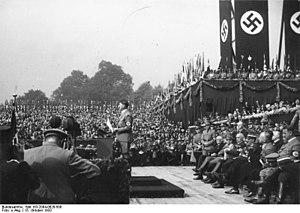
Hauptstadt der Bewegung est le titre honorifique nazi conféré à la capitale de la Bavière, Munich, entre 1935 et 1945. Ce terme renvoie d'une part à une responsabilité spécifique de Munich et de la Bavière dans l'ascension du national-socialisme, et d'autre part à la tentative nazie de glorifier rétrospectivement, et à partir de 1935, les débuts du national-socialisme, au moment où le pouvoir se déplace effectivement à Berlin. Il impose à Munich un travail de mémoire conséquent dès 1945.